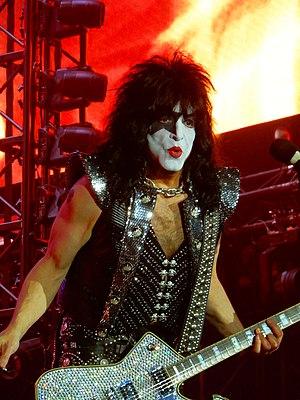
Paul Stanley au Hellfest 2019
"Paul Stanley, de son vrai nom Stanley Bert Eisen, est un chanteur et musicien américain, né le 20 janvier 1952, à Manhattan, New York. Il est mondialement connu pour être l'un des chanteurs et le guitariste rythmique du groupe de hard rock Kiss depuis la formation du groupe en 1973. Lui et Gene Simmons en sont les seuls membres permanents. Stanley a créé le personnage du ""Starchild"" et est également le frontman de Kiss, s'adressant au public lors des concerts.